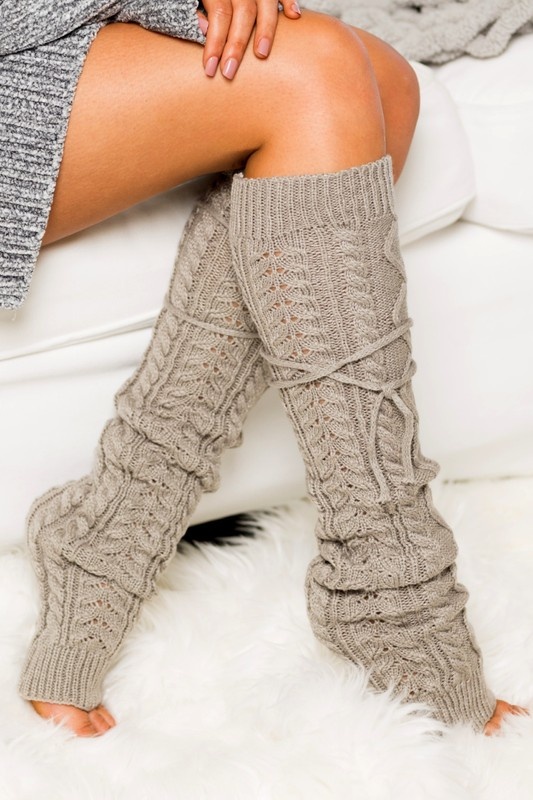
Hadleigh Cable Knit Leg Warmer
Long cable knit tie leg warmers. These yummy, thick knitted leg warmers are perfect for everything from lounging by the fire on a cozy afternoon to running errands tucked into your new boots. DETAILS * Cable Knit Pattern * Removable Ties * Leg Warmer * Measures Approximately 25" Style: leg warmer Print / Pattern: knit design Embellishment: removable ties
Brand: Aili's Corner
Category: Apparel & Accessories > Clothing Accessories > Leg Warmers